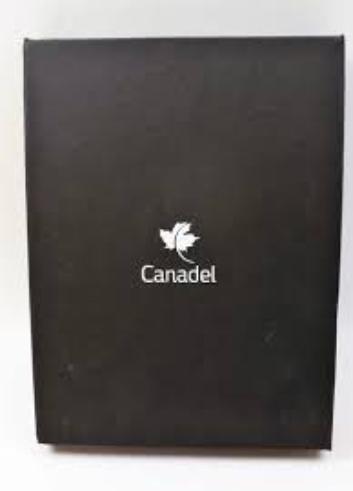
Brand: canadel
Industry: Necessities